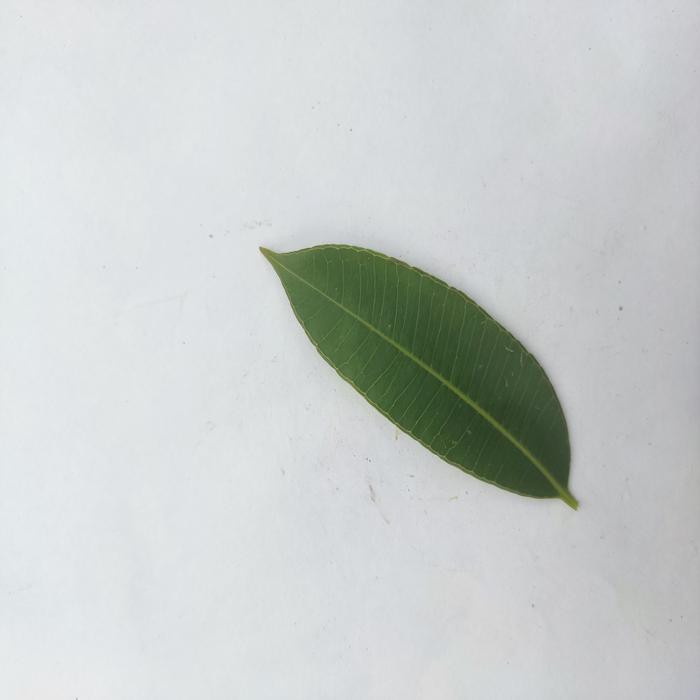
Crop: Hog Plum
Leaf condition: Heathy_Leaf